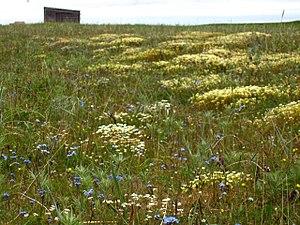
Le Cape Krusenstern National Monument et le Cape Krusenstern Archeological District est un monument national américain et un National Historic Landmark se situant dans le Cape Krusenstern dans le nord ouest de l'Alaska.